Sahrawi insurgency

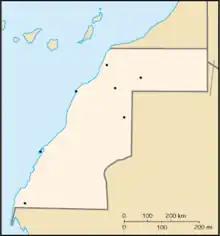
Map of Spanish Sahara

The Sahrawi insurgency (1973–1976) was an armed insurgency led by the Polisario Front against Spanish colonial rule in the Spanish Sahara, from 10 May 1973 to 26 February 1976.